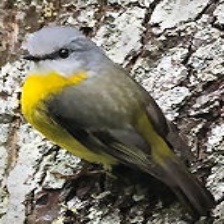
Species: EASTERN YELLOW ROBIN
Scientific name: EOPSALTRIA AUSTRALIS
ImageNet parent category: robin